Brun Smith

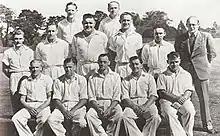
The New Zealand Test team, Christchurch, March 1947. Brun Smith is farthest right in the front row.

Frank Brunton Smith (13 March 1922 – 6 July 1997) was a New Zealand cricketer who played in four Tests between 1947 and 1952. He played first-class cricket for Canterbury from 1946 to 1953. His father Frank played for Canterbury in the 1920s; Brun's son Geoff played for Canterbury in the 1970s.